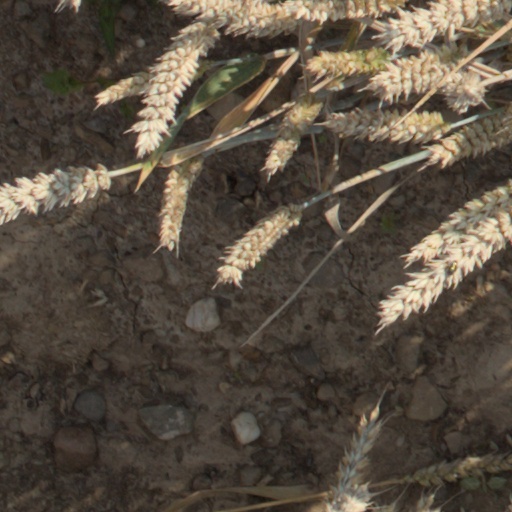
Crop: wheat